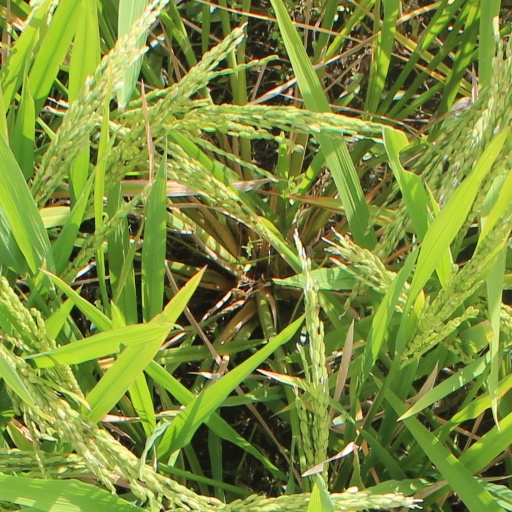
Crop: rice